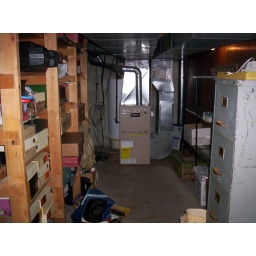
I'm proud of the work in here. Only one box left, and we have plenty of shelf space to the right.